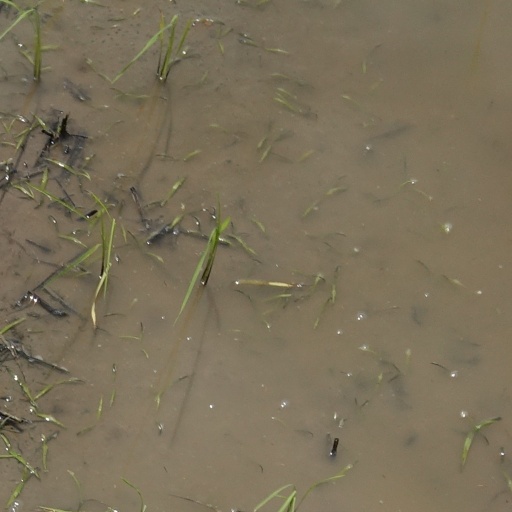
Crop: rice